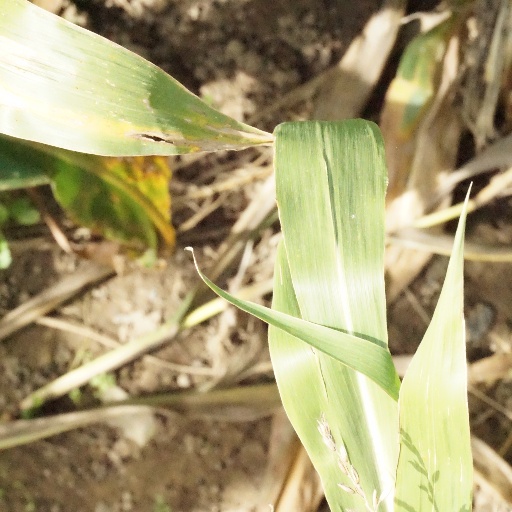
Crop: maize; corn